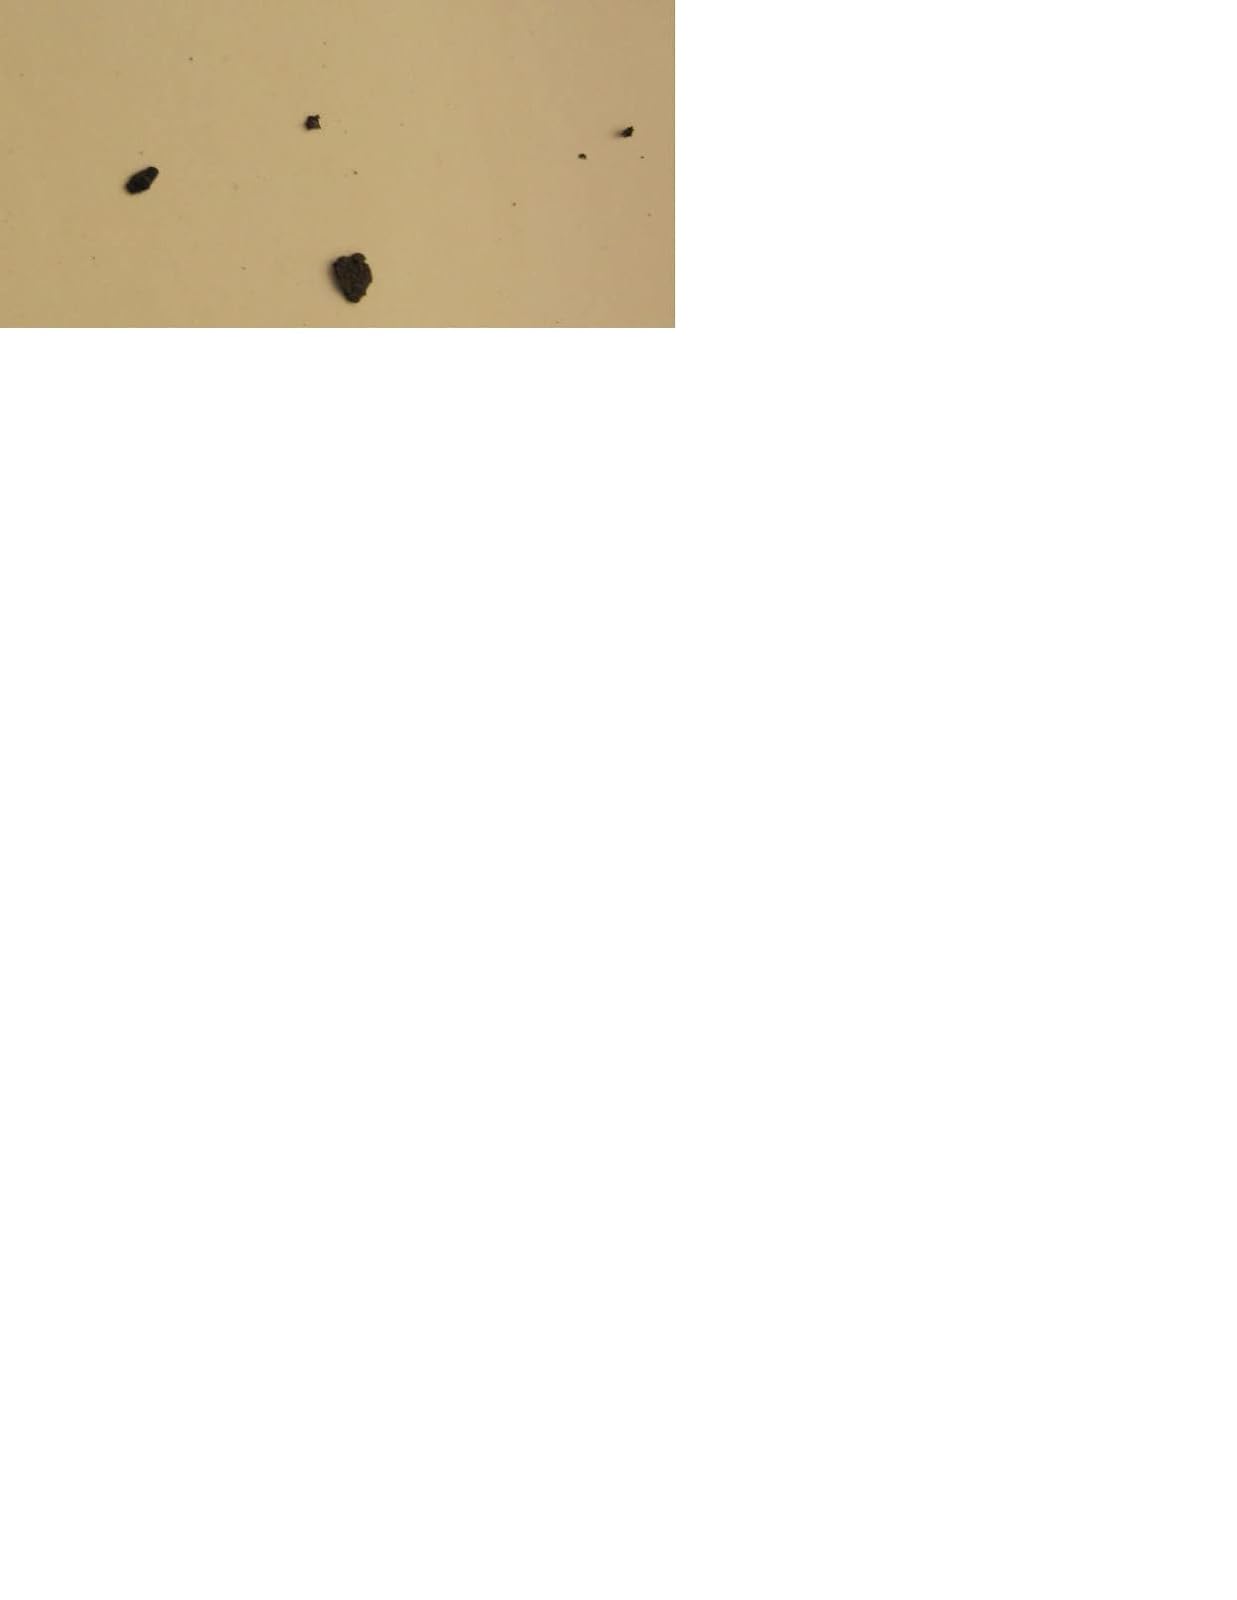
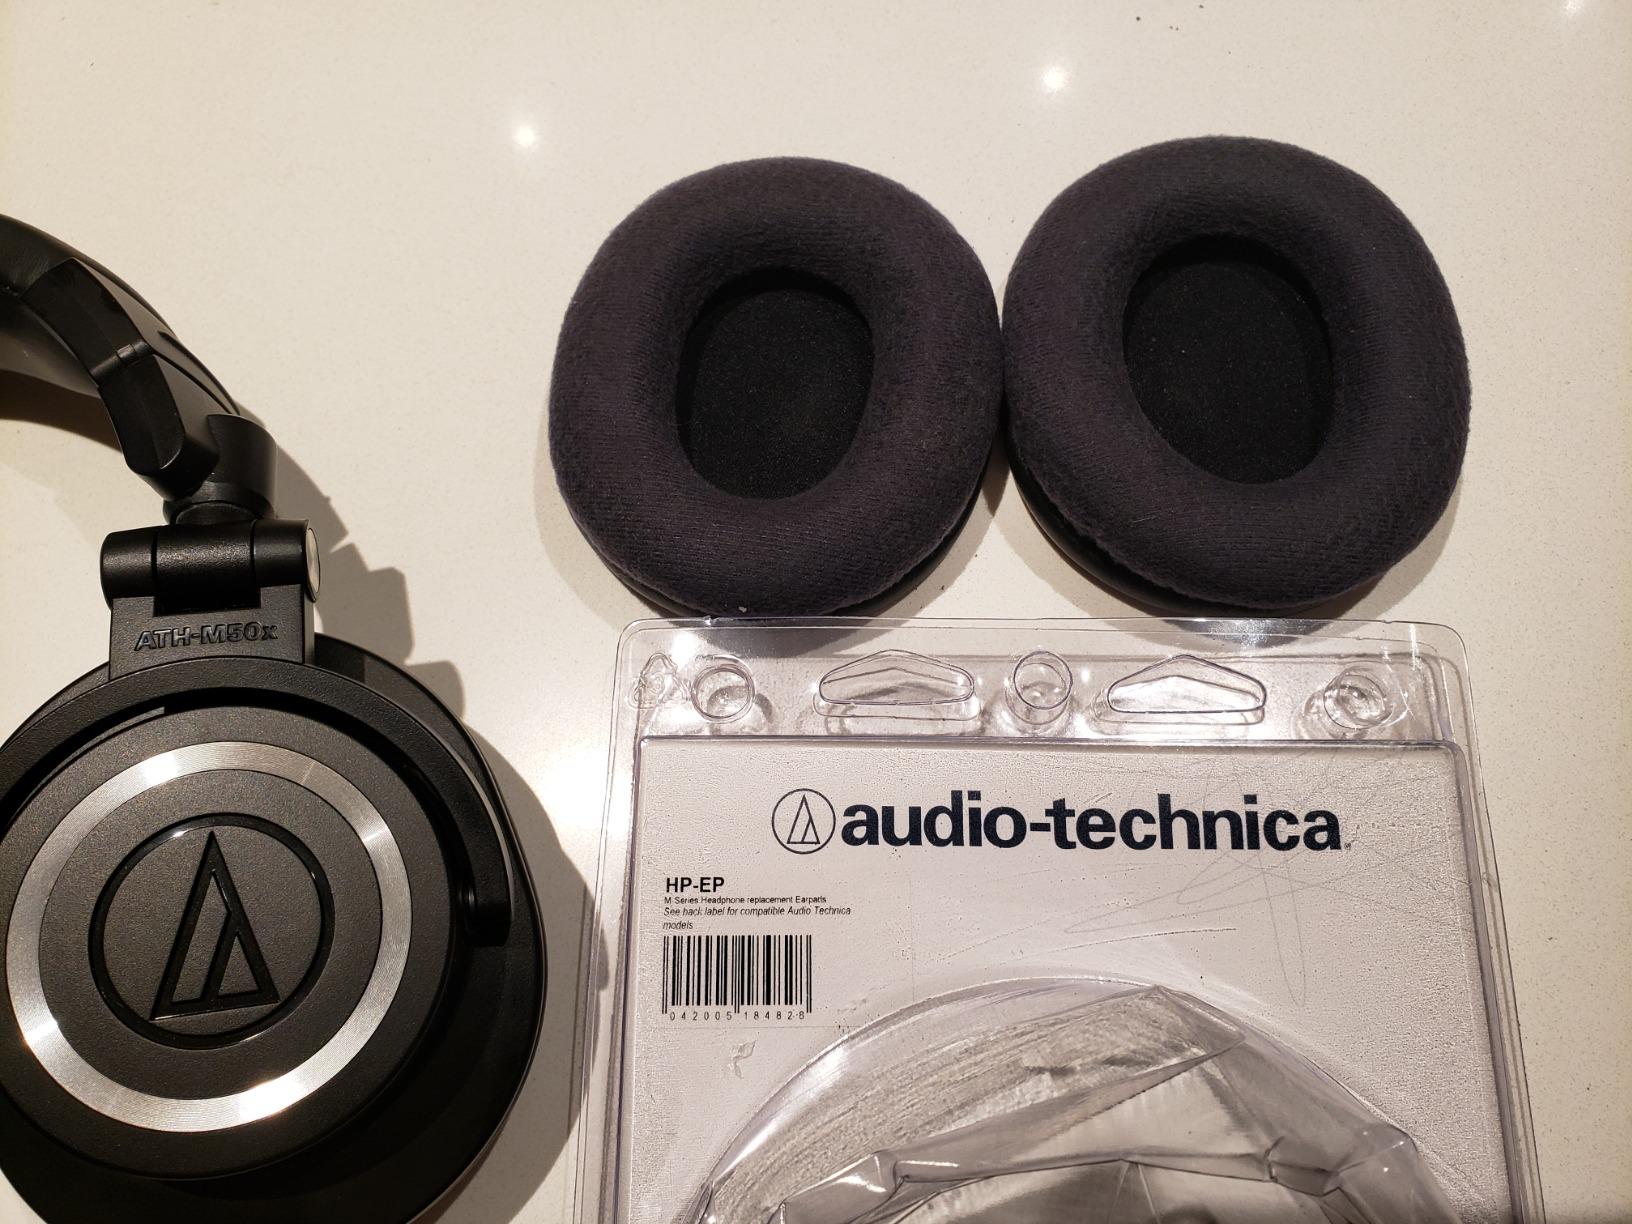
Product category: headphones
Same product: yes